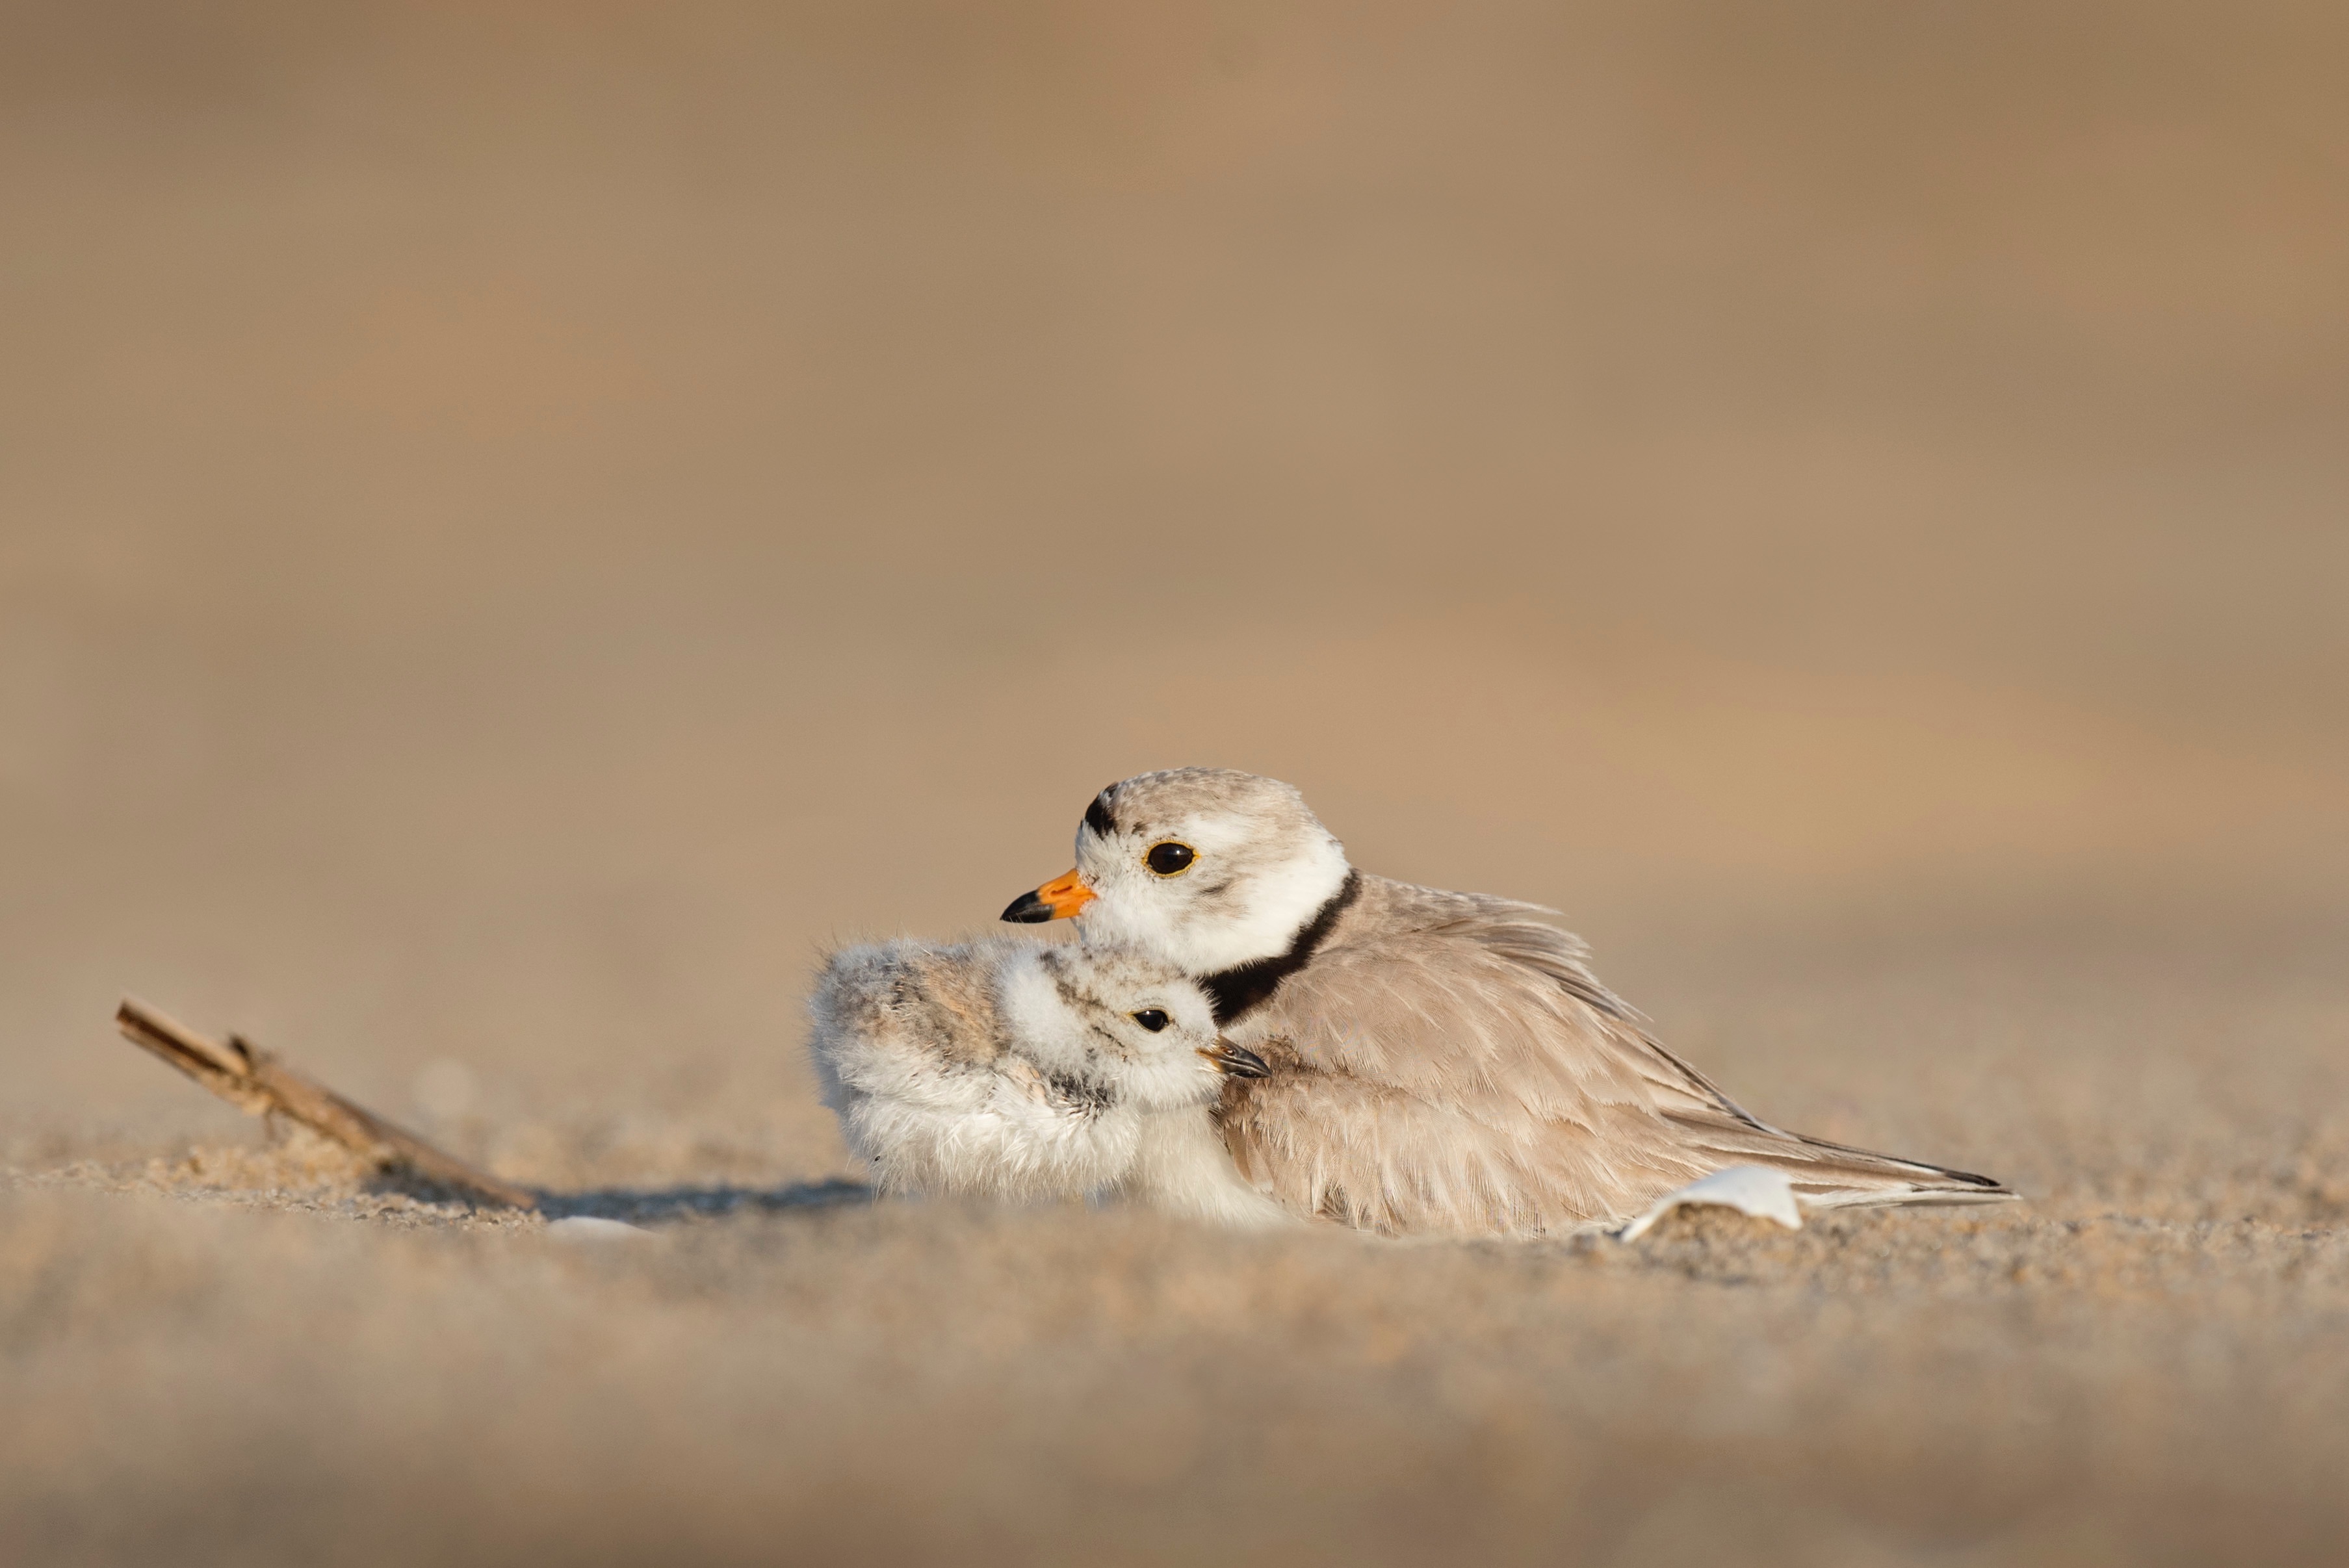
bird, wildlife, beak, baby, feather, fauna, mother, vertebrate, sparrow, lark, house sparrow, perching bird